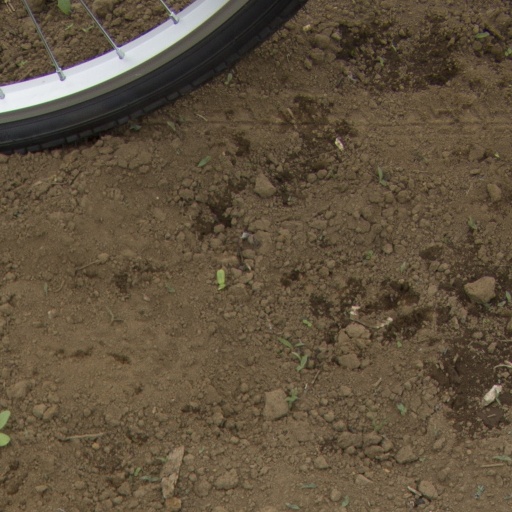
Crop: Jerusalem artichoke